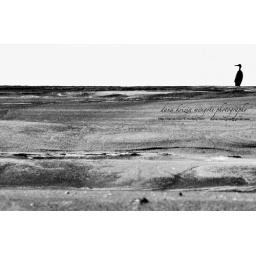
A strange lone bird rests on top of a rock formation in Biri Island.